Fenton, Staffordshire

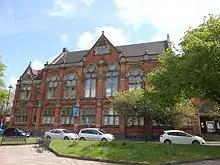
Fenton Town Hall

Fenton Town Hall, which latterly served as the local magistrates' court, was commissioned by local pottery owner, William Meath Baker, at his own expense, to a design by Robert Scrivener and completed in 1888.